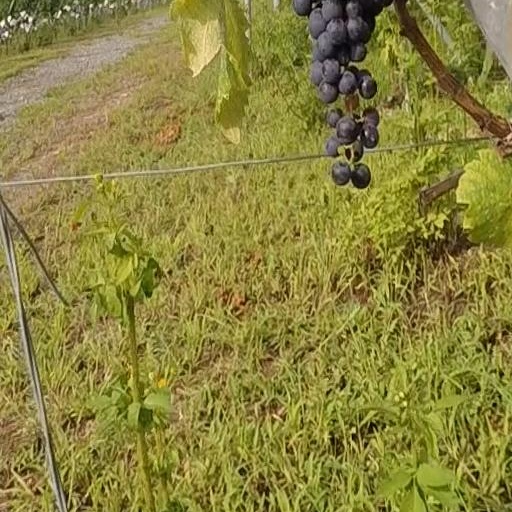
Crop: grape